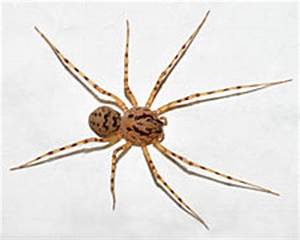
Label: spider